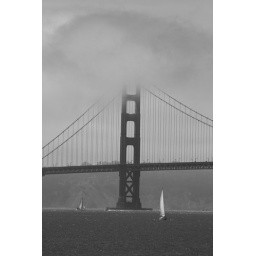
bay fog rolling in over the golden gate bridge